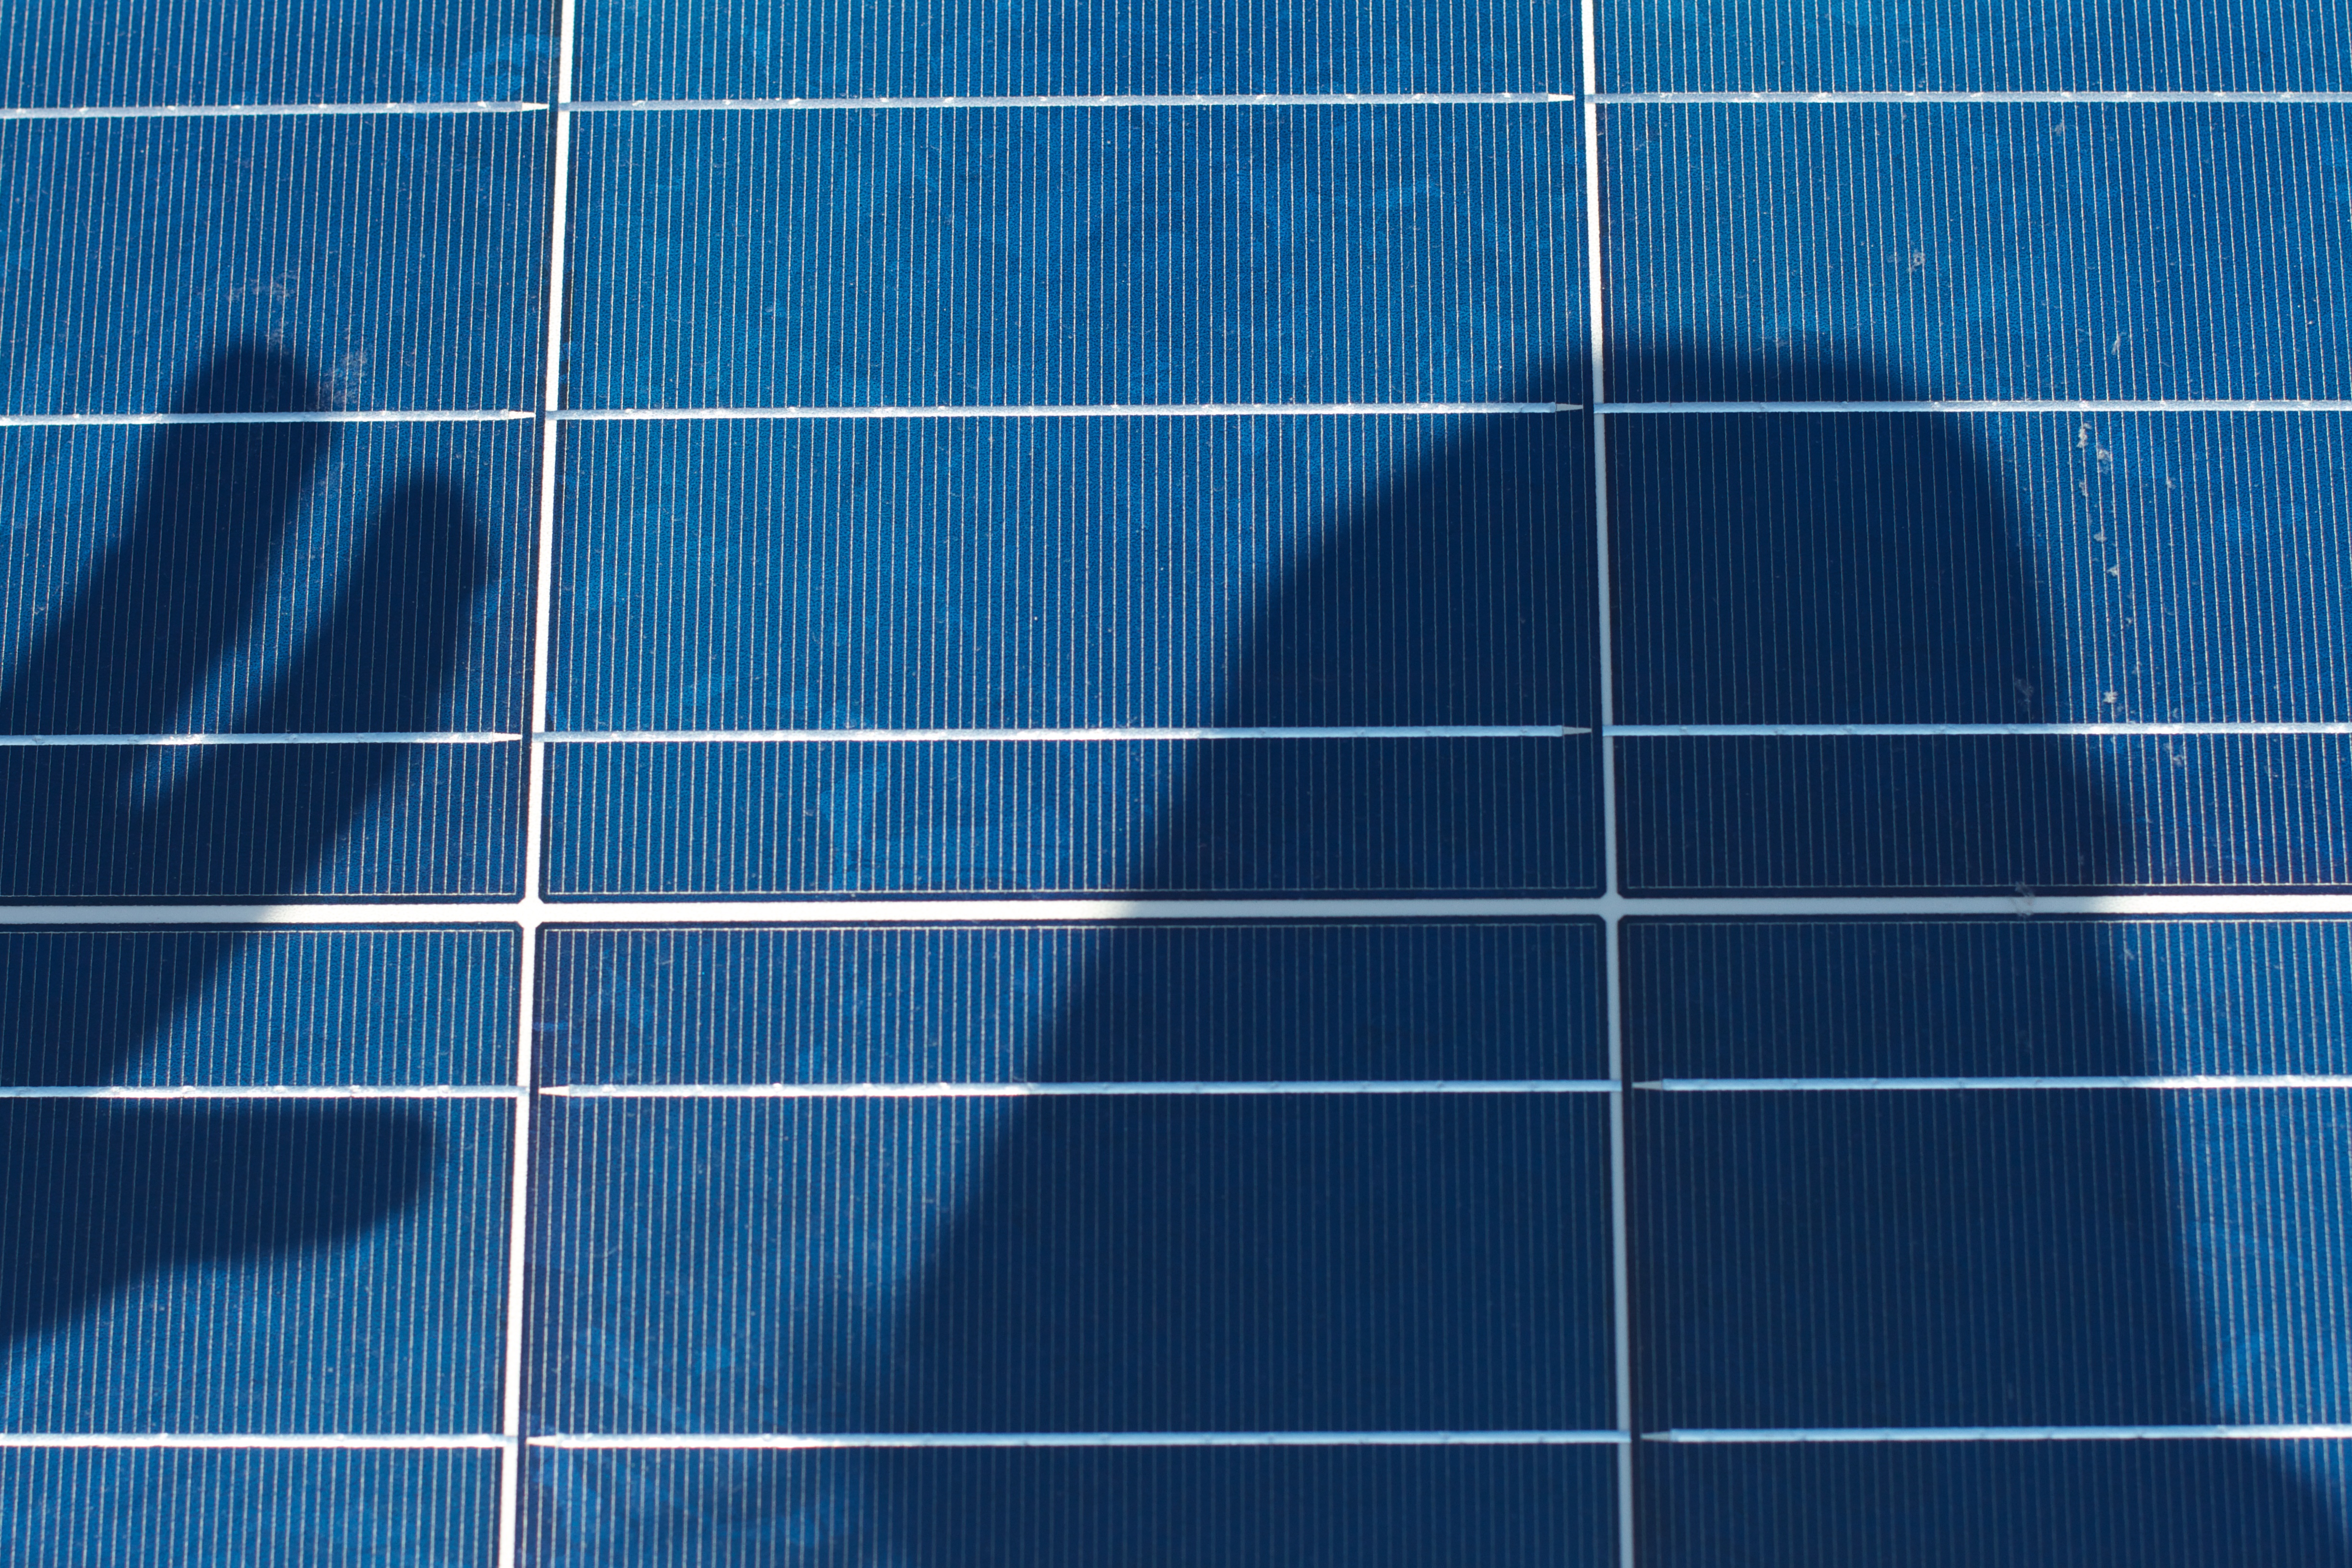
technology, solar panel, cool image, net, solar energy